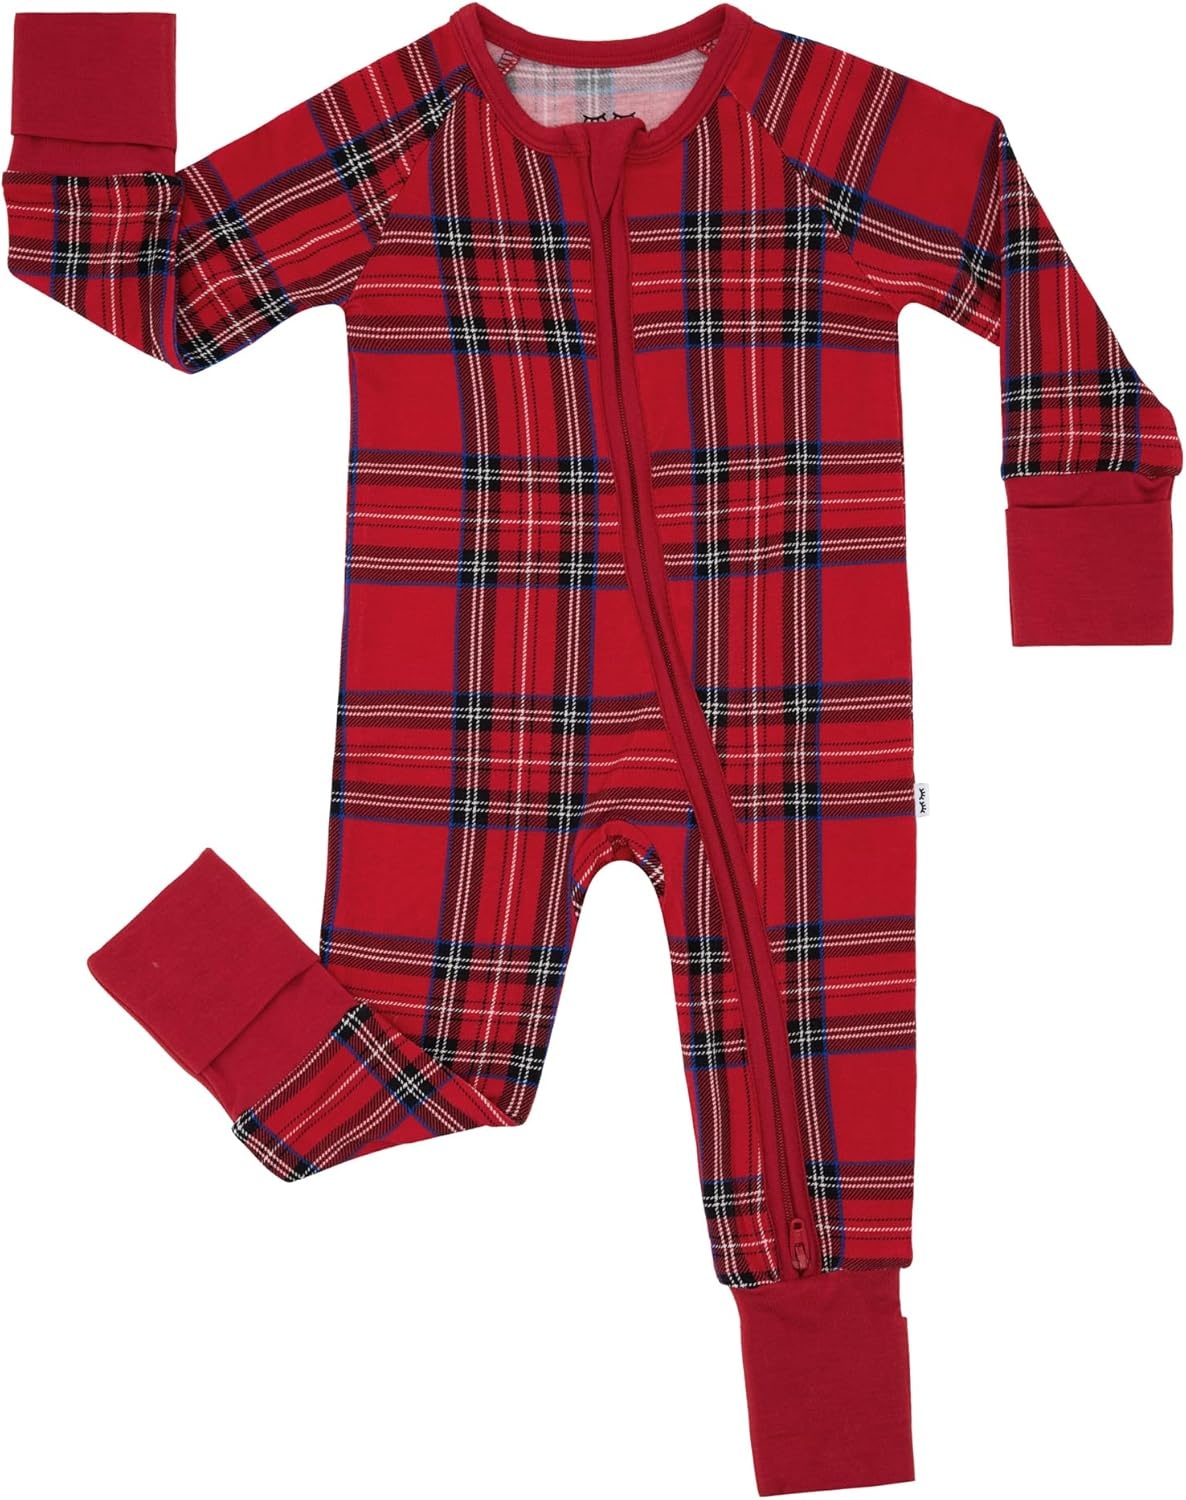
Little Sleepies Pajamas for Baby Boys & Girls, Viscose from Bamboo Baby Pajamas, Preemie & Newborn Sleepers, 2-Way Zipper PJs
Overview Fabric type : 95% Viscose, 5% Spandex Care instructions : Machine Wash Origin : Imported About this item [Softest Pajamas Ever] Made from buttery-soft custom-milled Lunaluxe fabric, our stretchy viscose derived from bamboo baby pajamas provide cozy snuggles and soothing comfort for sensitive skin; perfect baby clothes for girls and boys. [Fold Over Features] Our sleepers feature fold-over mittens (Preemie to 12-18M) to prevent scratching and fold-over foot cuffs for an easy switch between a footless romper and a footed sleeper. Plus, the two-way zipper makes middle-of-the-night diaper changes a breeze! [Designed to Fit for 3X Longer] Our high quality baby pajamas grow with your little one, lasting three times longer than standard baby sleepers! [Cool in Summer, Cozy in Winter] Our buttery soft baby girl clothes and baby boy clothes keep little ones warm and cozy in the cold months and comfortably cool in the hot months, making them the perfect winter and summer baby pajamas. [Designed & Loved by Moms] Unbelievable softness, adorable prints. Little Sleepies baby pajamas are loved by the whole family and are designed for long-lasting comfort and maximum cuteness. Our baby girl and baby boy pajamas are the perfect baby girl gift, baby boy gift, baby shower gift, and addition to the baby registry!
Brand: LittleSleepies
Category: Apparel & Accessories > Clothing > Baby & Toddler Clothing > Baby & Toddler Sleepwear